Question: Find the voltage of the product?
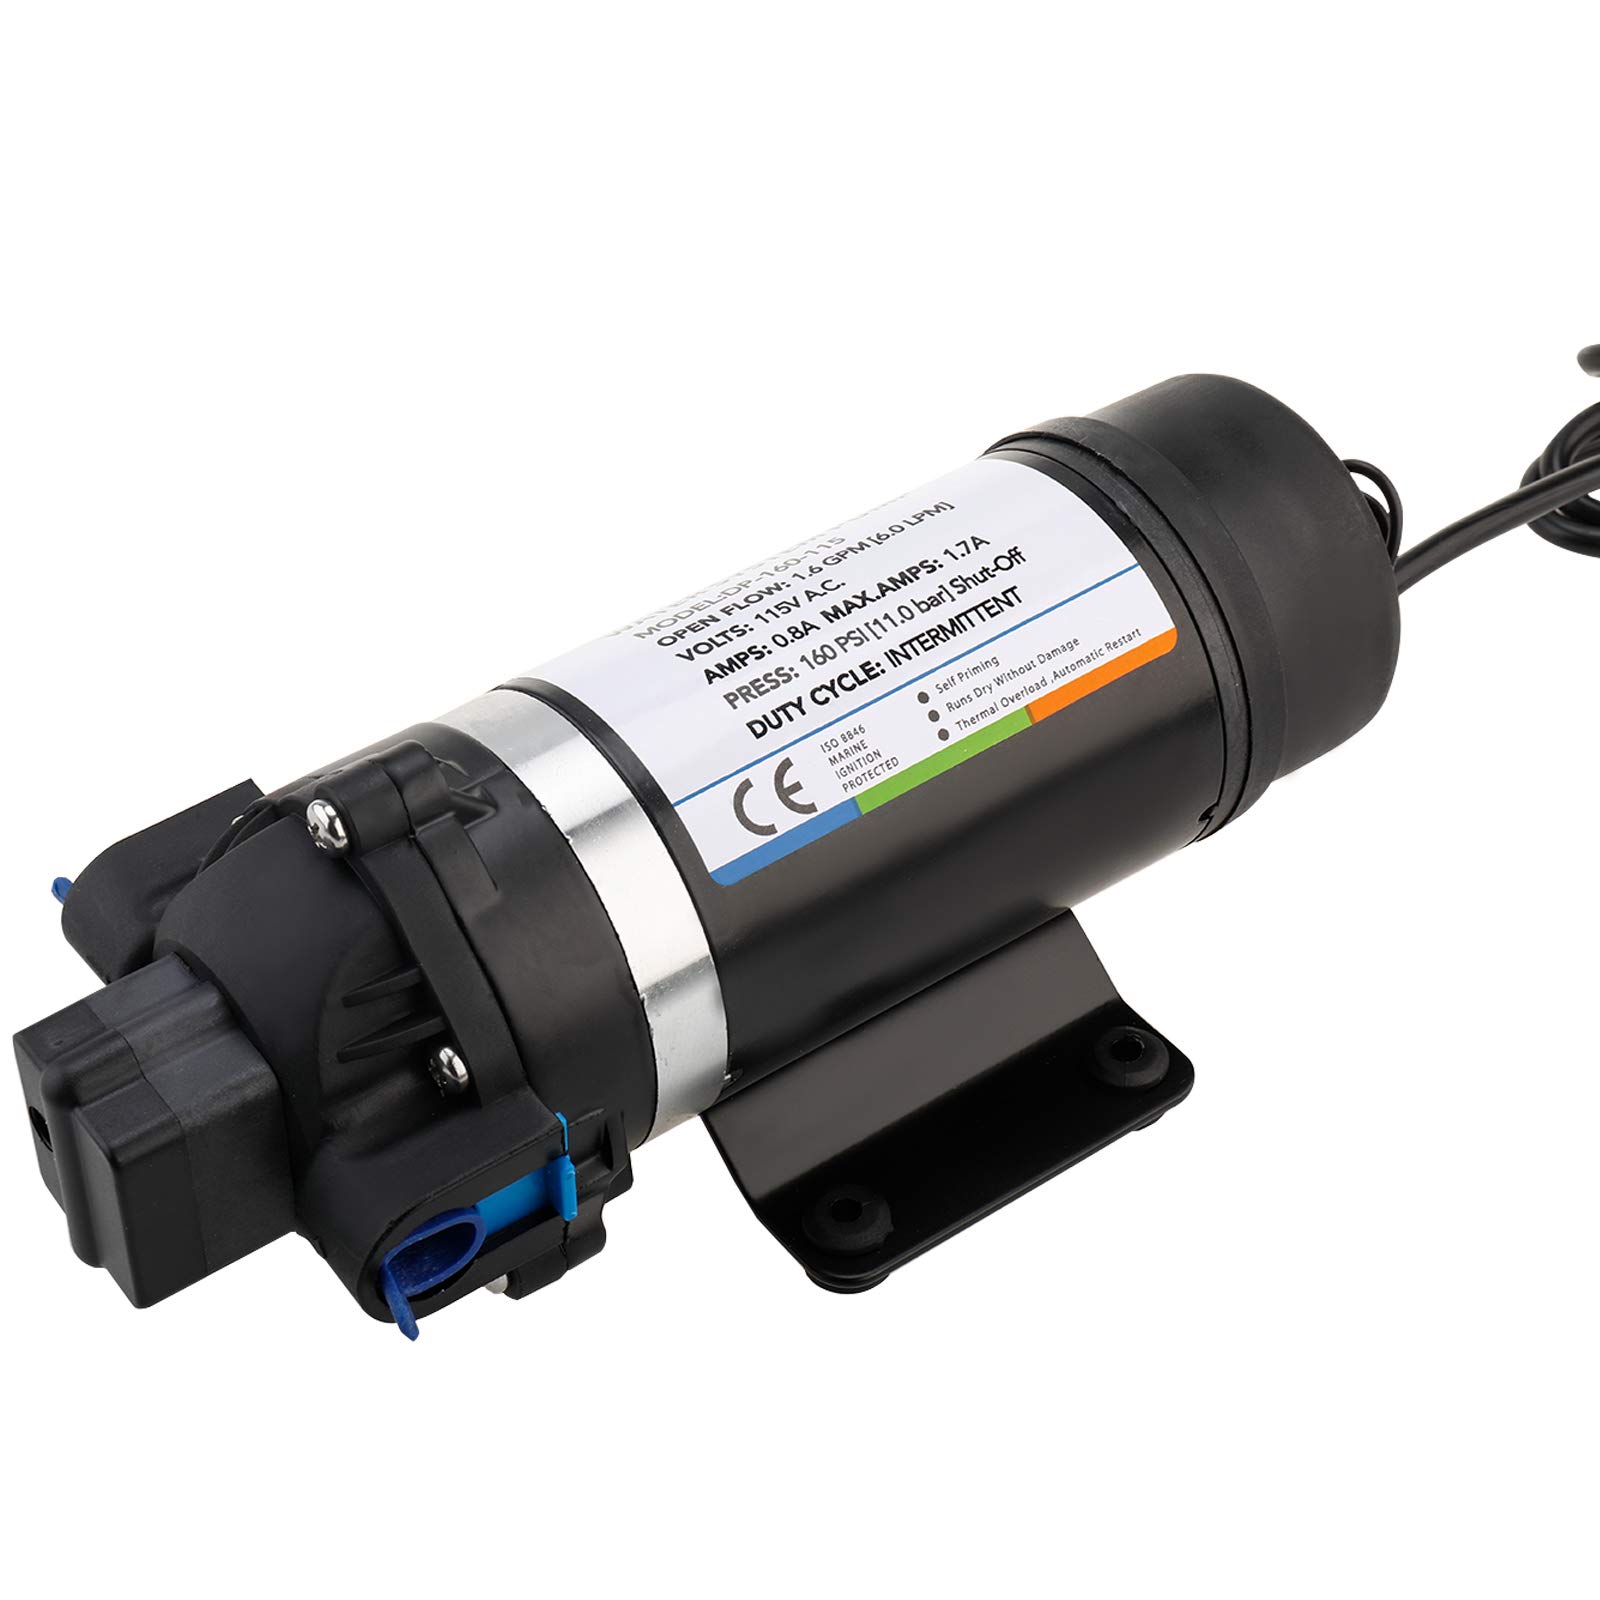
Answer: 115.0 volt